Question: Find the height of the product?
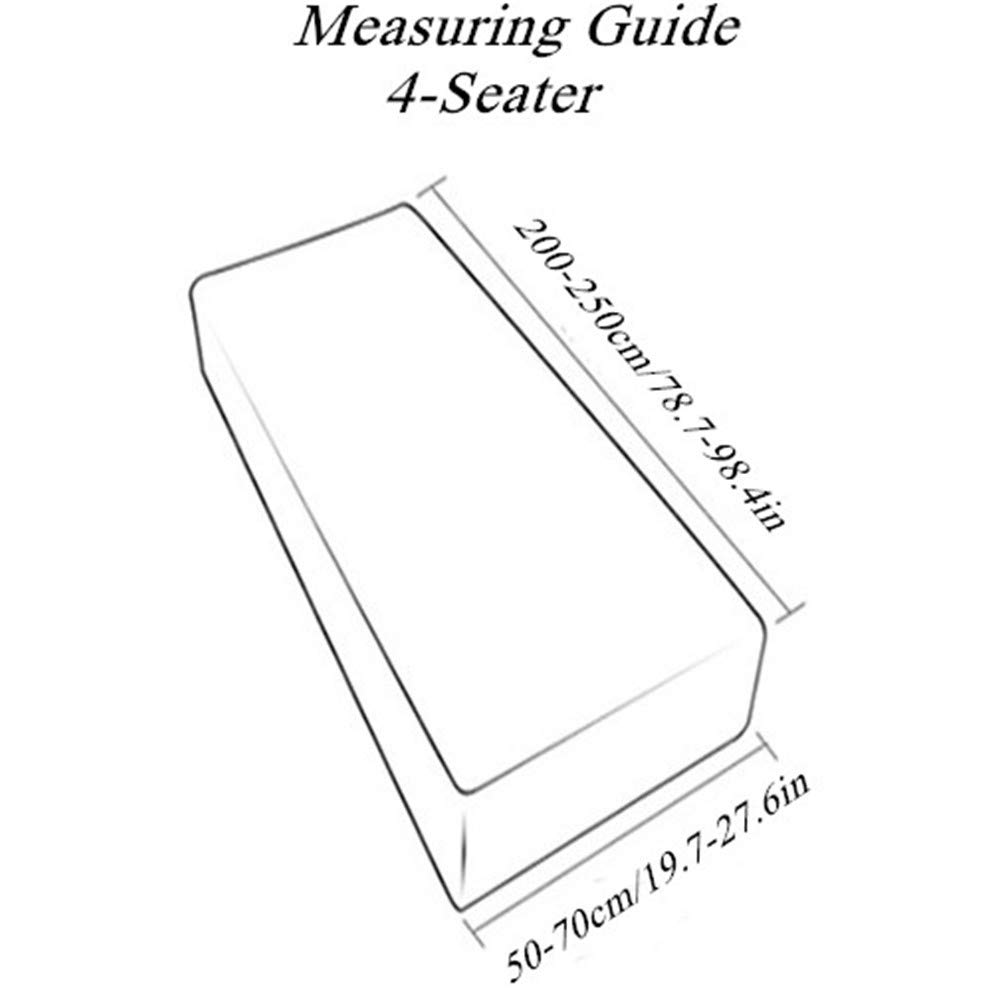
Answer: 200.0 centimetre